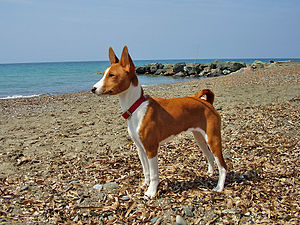
Hund / Hundens stamtræ
En Basenji, en af de tidligste domesticerede racer.
Tamhunden er det husdyr, som tidligst blev tæmmet af mennesket, og som derfor har den længste historie til fælles med os. Den har gennem historien været brugt til jagt, som vagthund, krigshund, sporhund, redningshund, eller som "følgesvend". Desuden som servicehund for blinde og handicappede, som politi- og redningshund, som narkohund eller som terapihund. Hunde kan også lugte sig frem til kræftsvulster, termitangreb og forudsige epilepsianfald.